Wothlytype

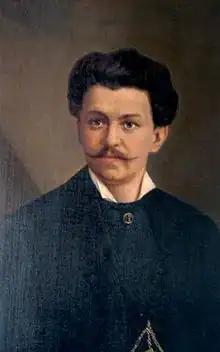
Jacob Wothly, inventor of the Wothlytype

The Wothlytype was an alternative photographic printing process, the eponymous 1864 invention of the German Jacob Wothly, in which a mixture of uranium ammonio-nitrate (uranyl nitrate) and silver nitrate in collodion formed a light-sensitive layer.